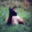
Label: deer